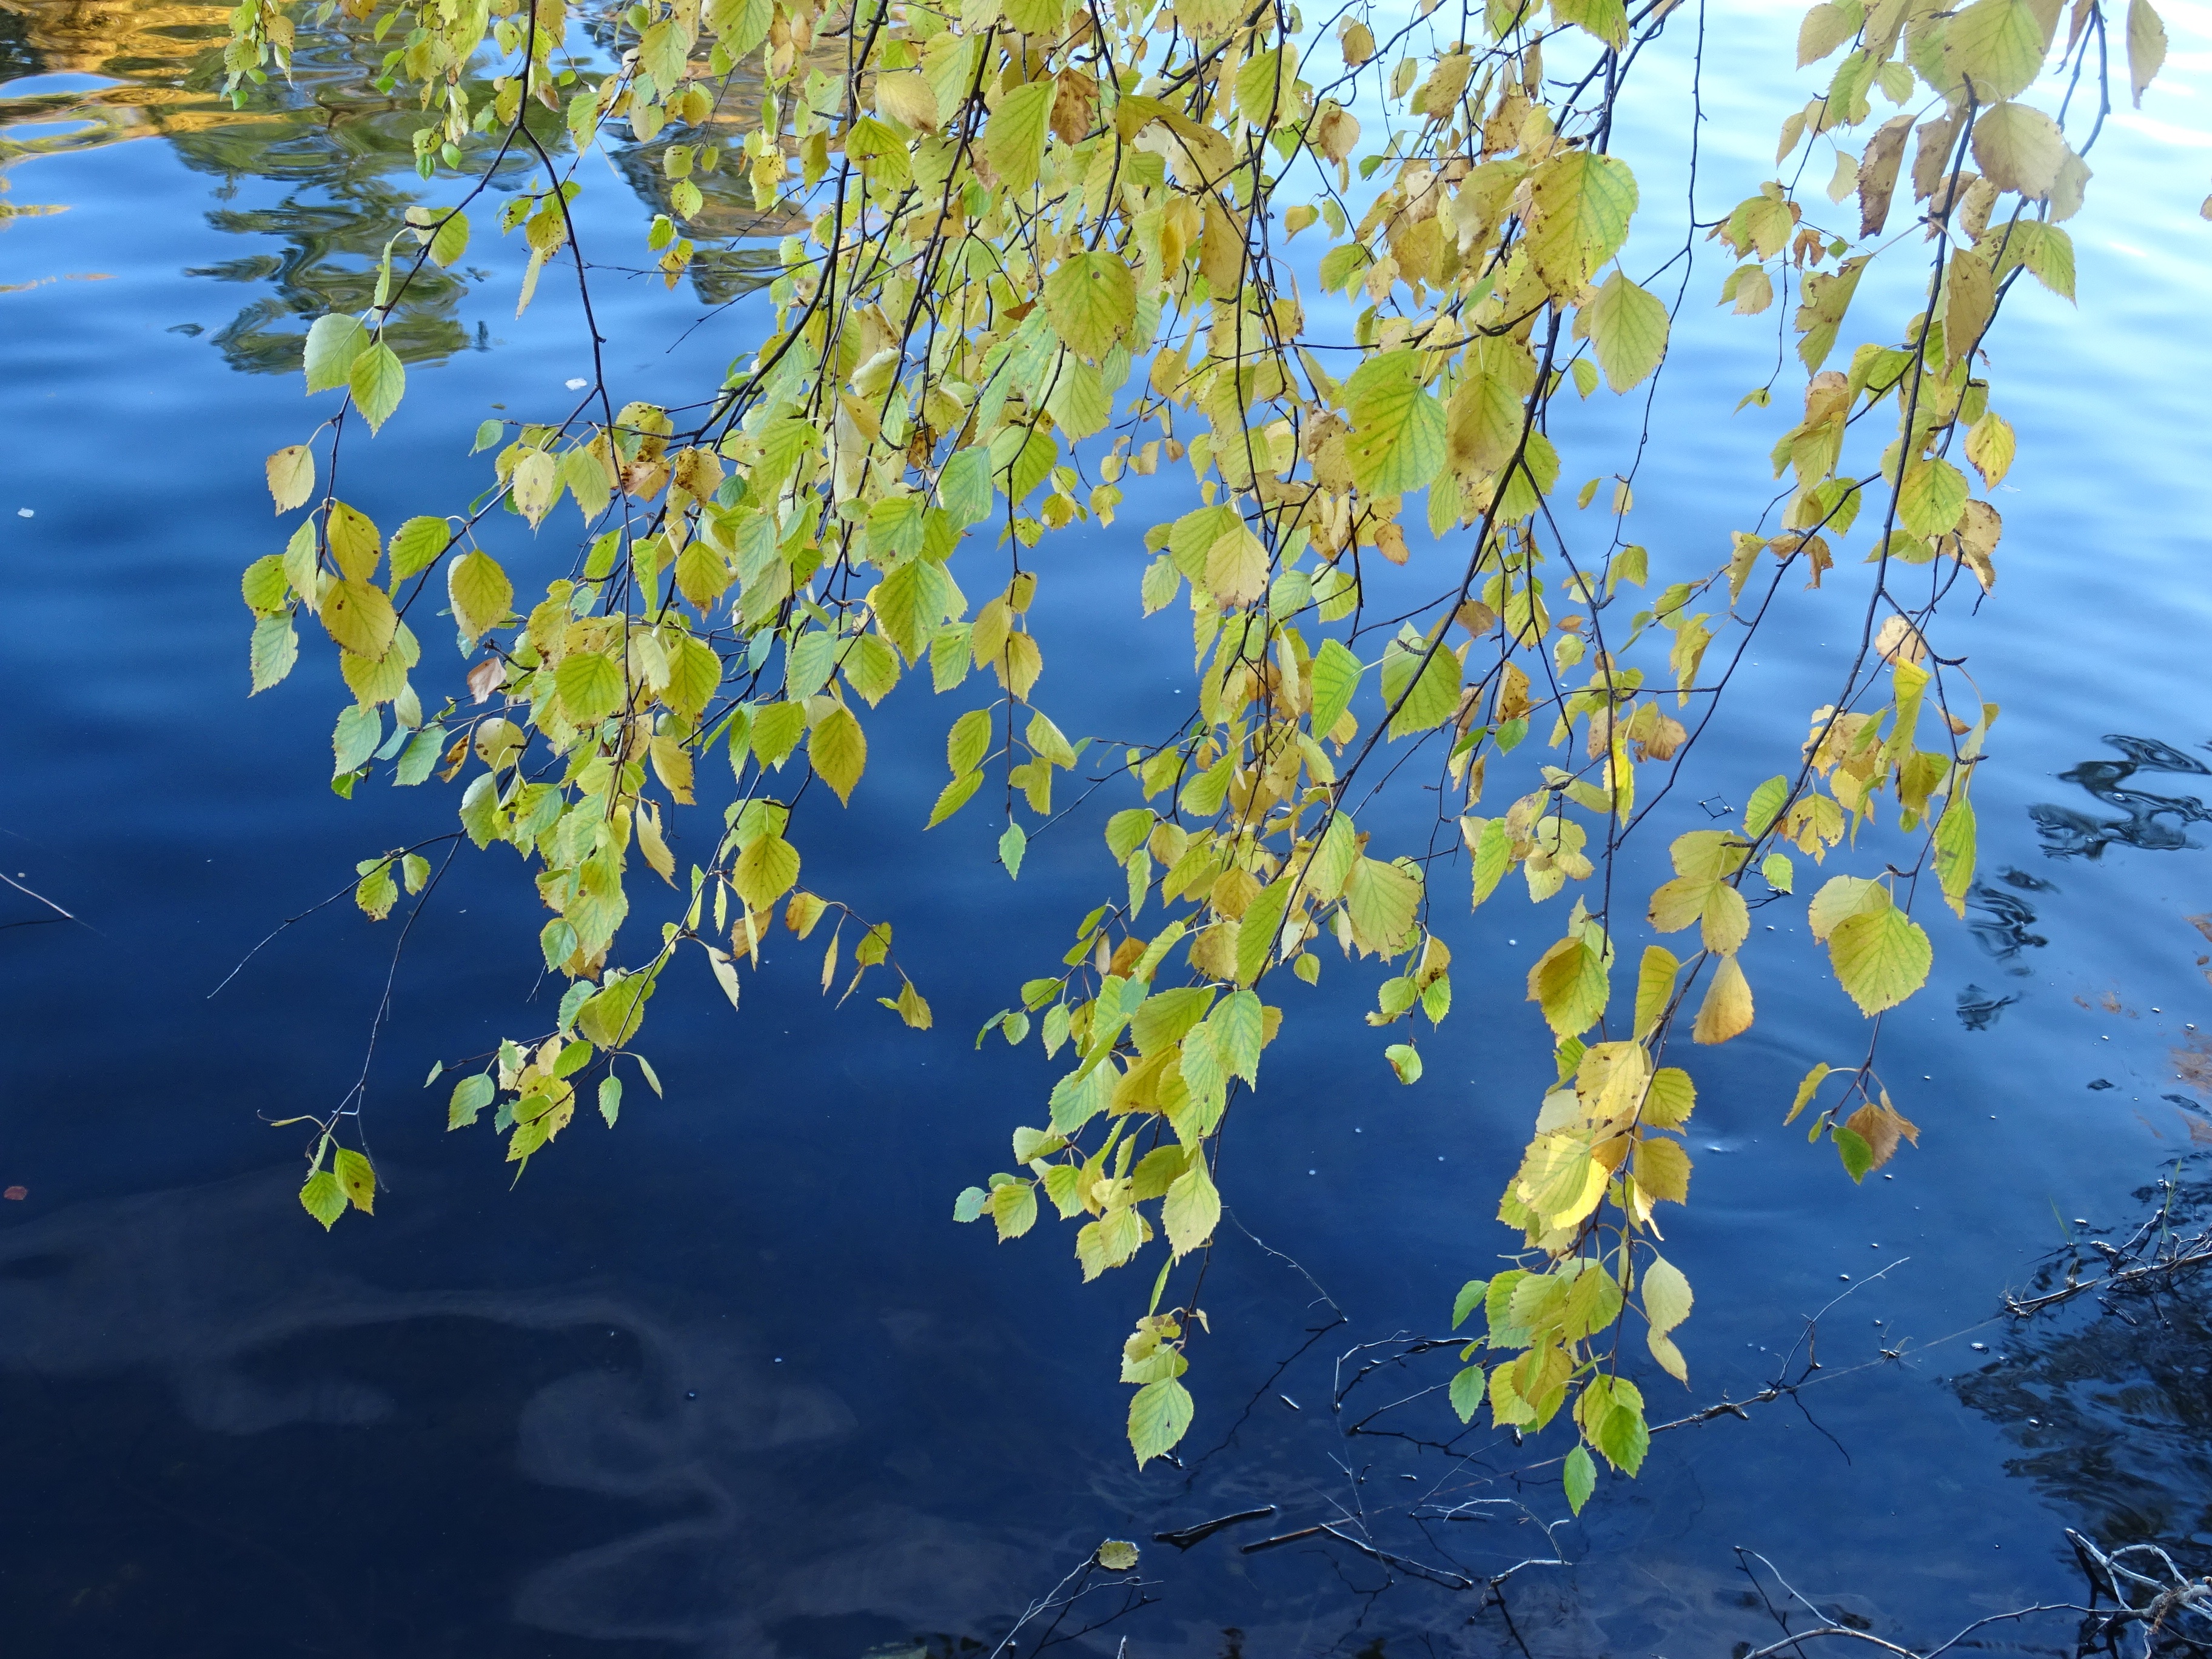
tree, branch, blossom, plant, sunlight, leaf, flower, reflection, botany, yellow, flora, flowering plant, maidenhair tree, woody plant, land plant